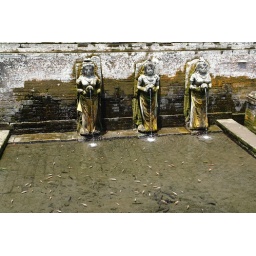
I must hand it to the Balinese, every standing pool of water has fish in it...thus very few mosquitos.